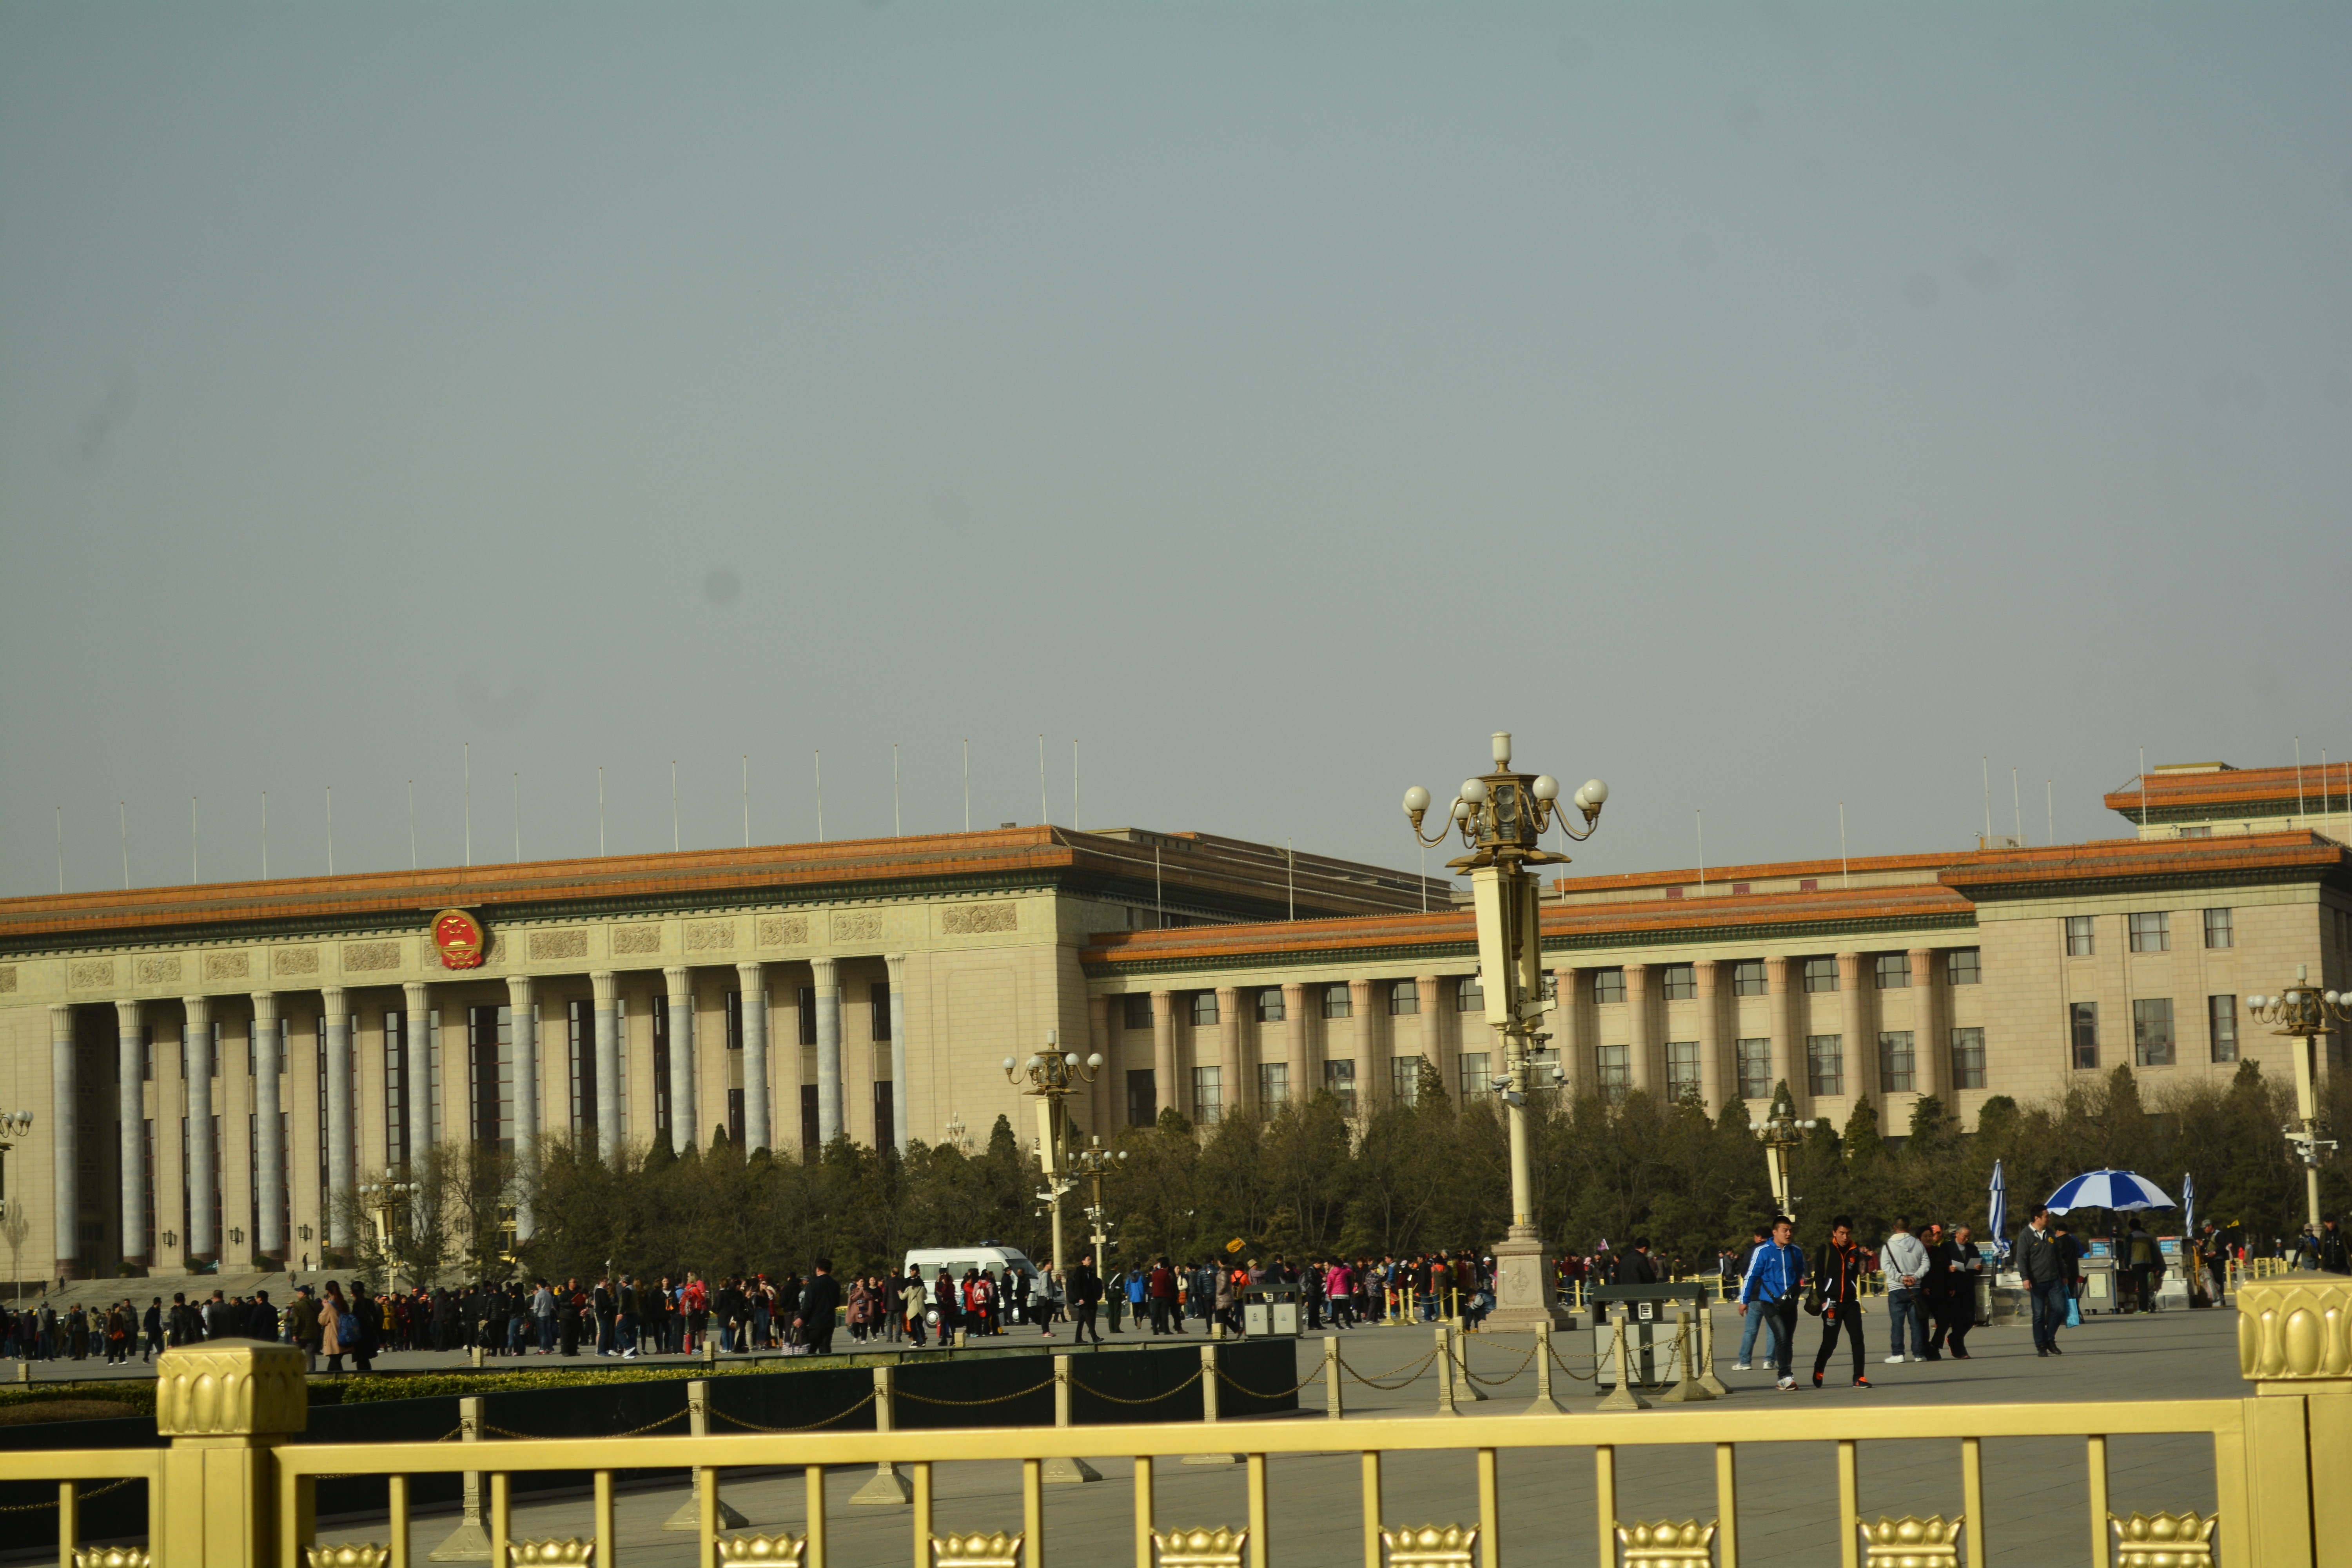
structure, palace, city, downtown, stadium, town square, human settlement, sport venue